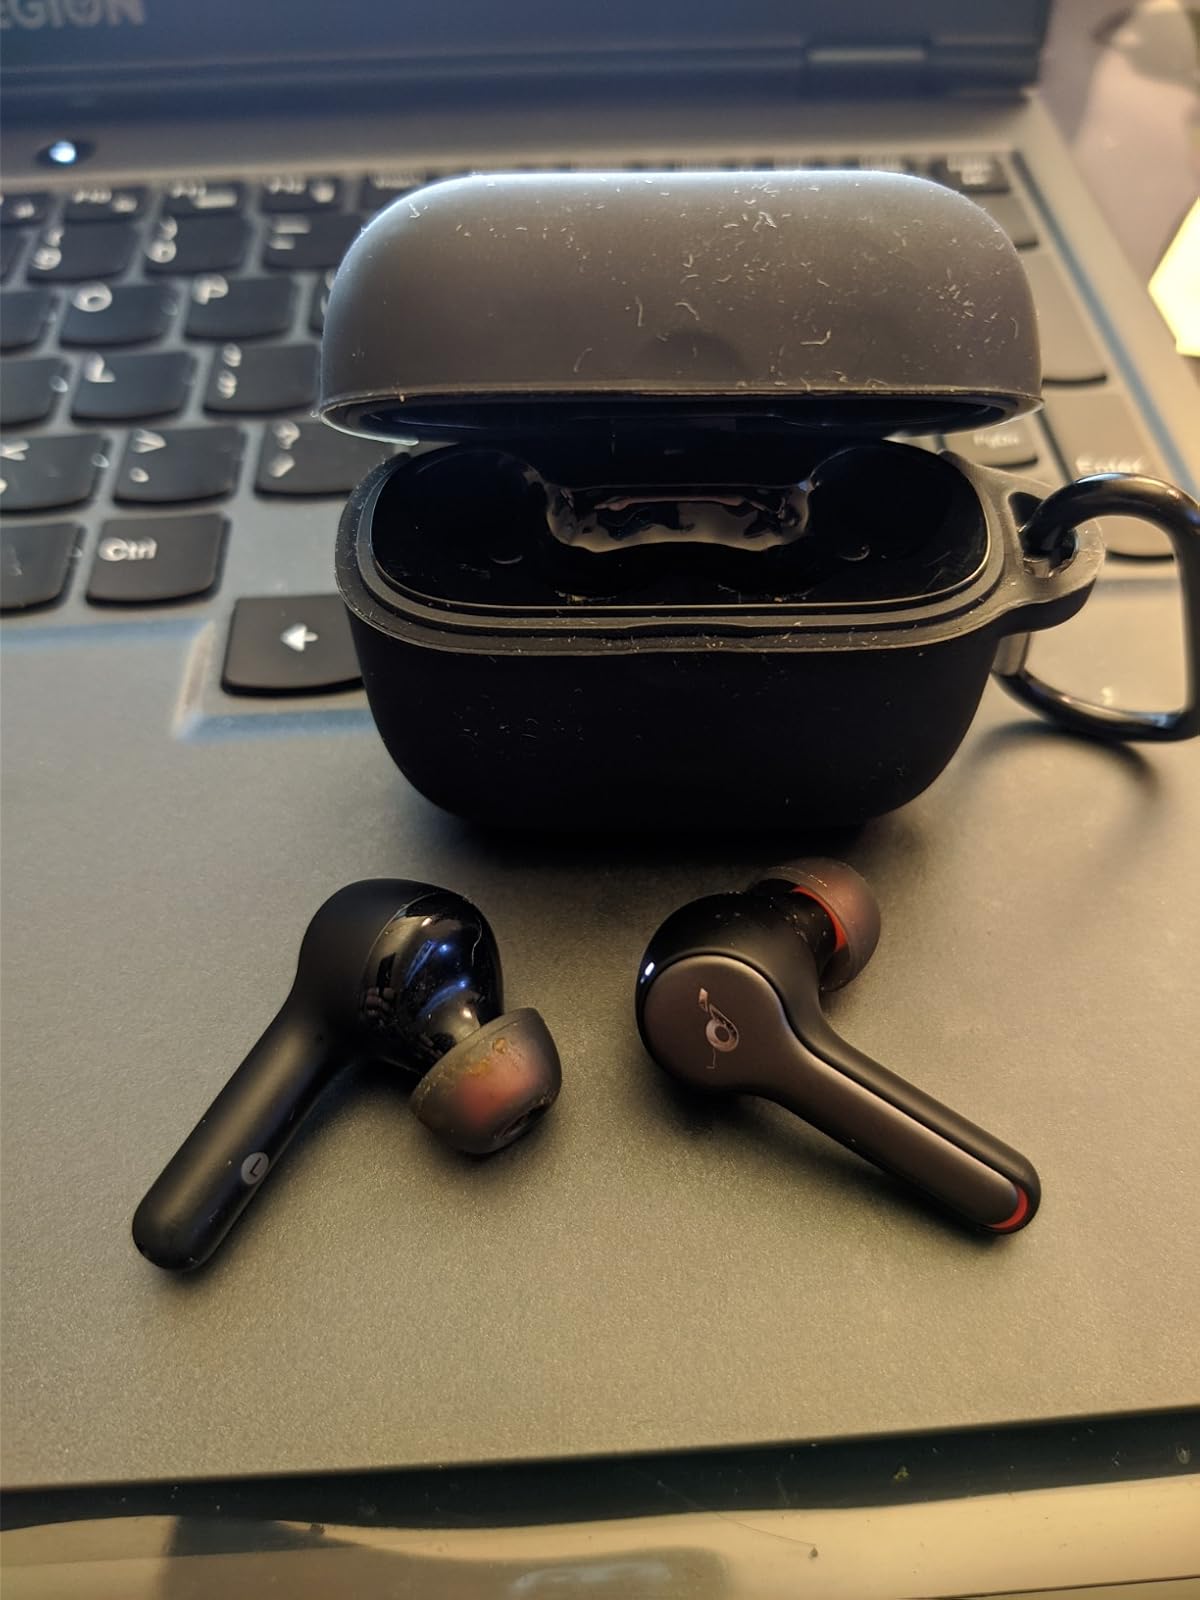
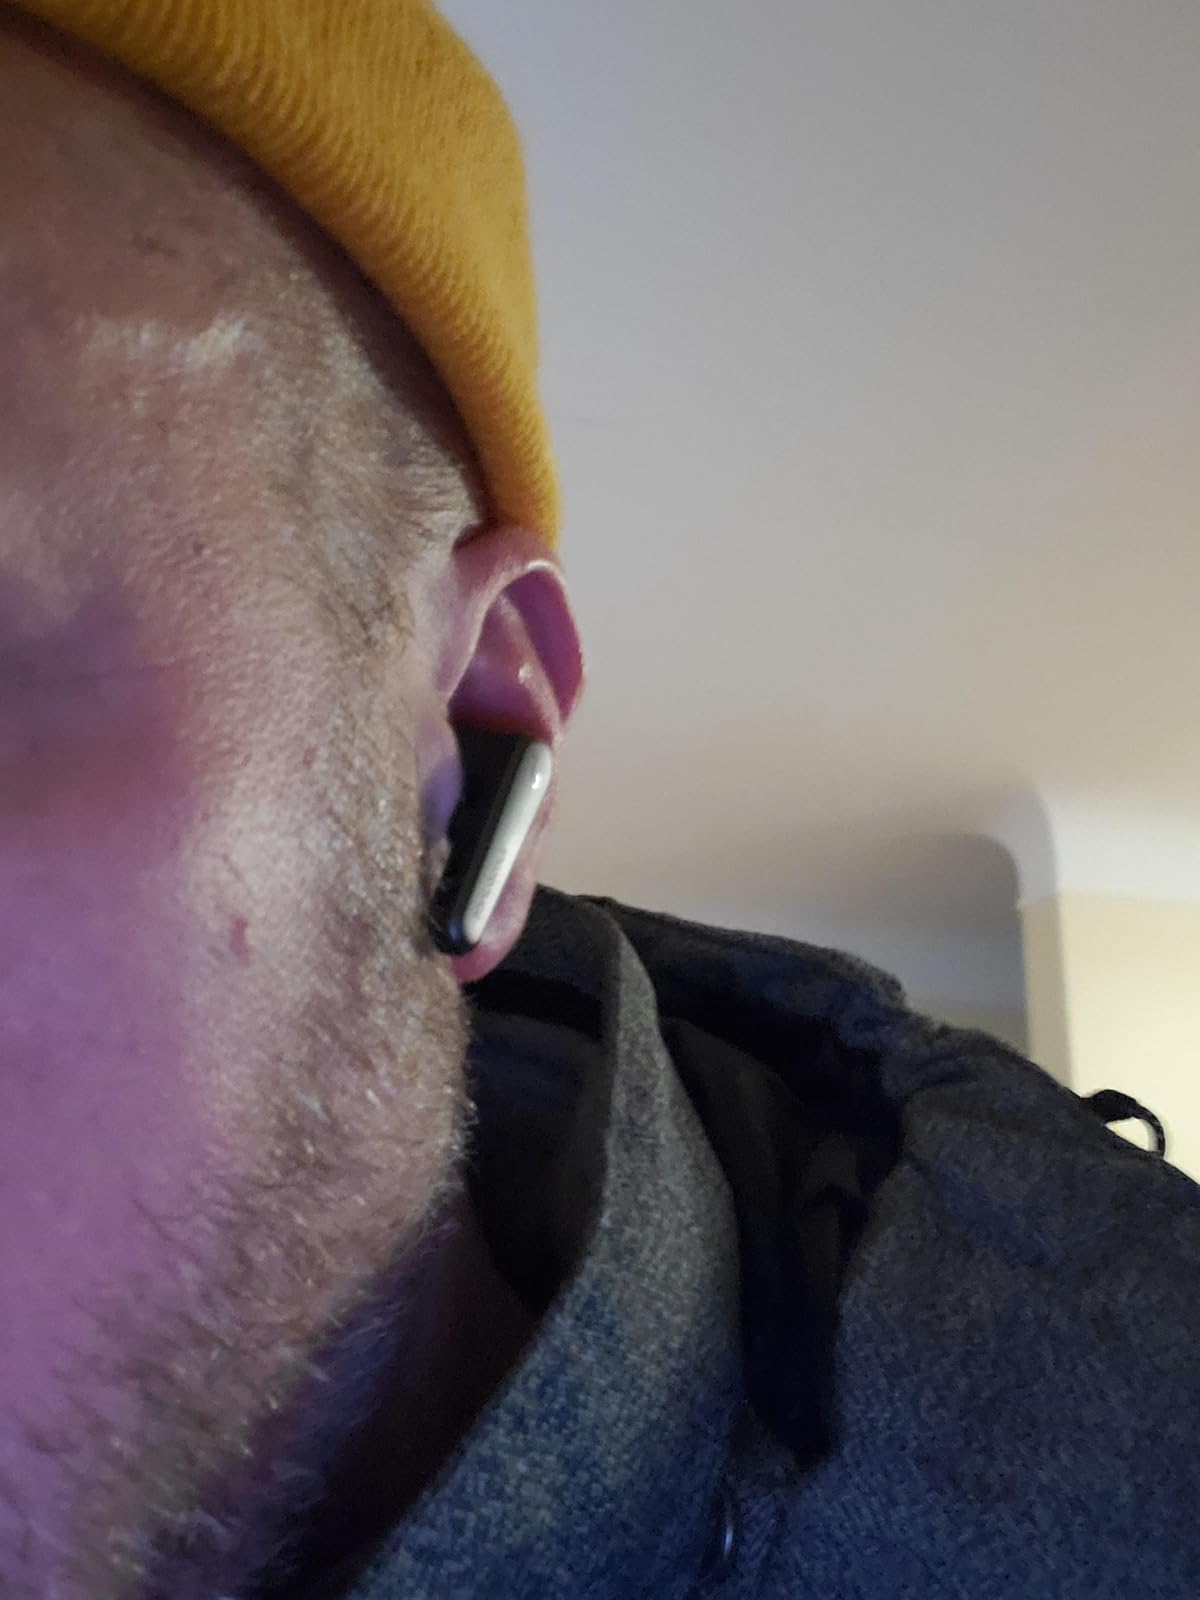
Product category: earbuds
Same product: no